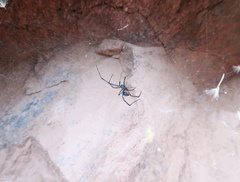
Species: Lactrodectus_hesperus